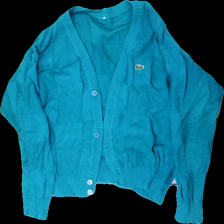
View: front
Type: Sweater
Category: Unisex
Brand: Lacoste
Colors: Turquoise
Material: 100% cotton
Cut: Regular
Season: All
Smell: Minor
Holes: Minor
Price range: <50
Recommended usage: Recycle
Comment: fake copy of brand